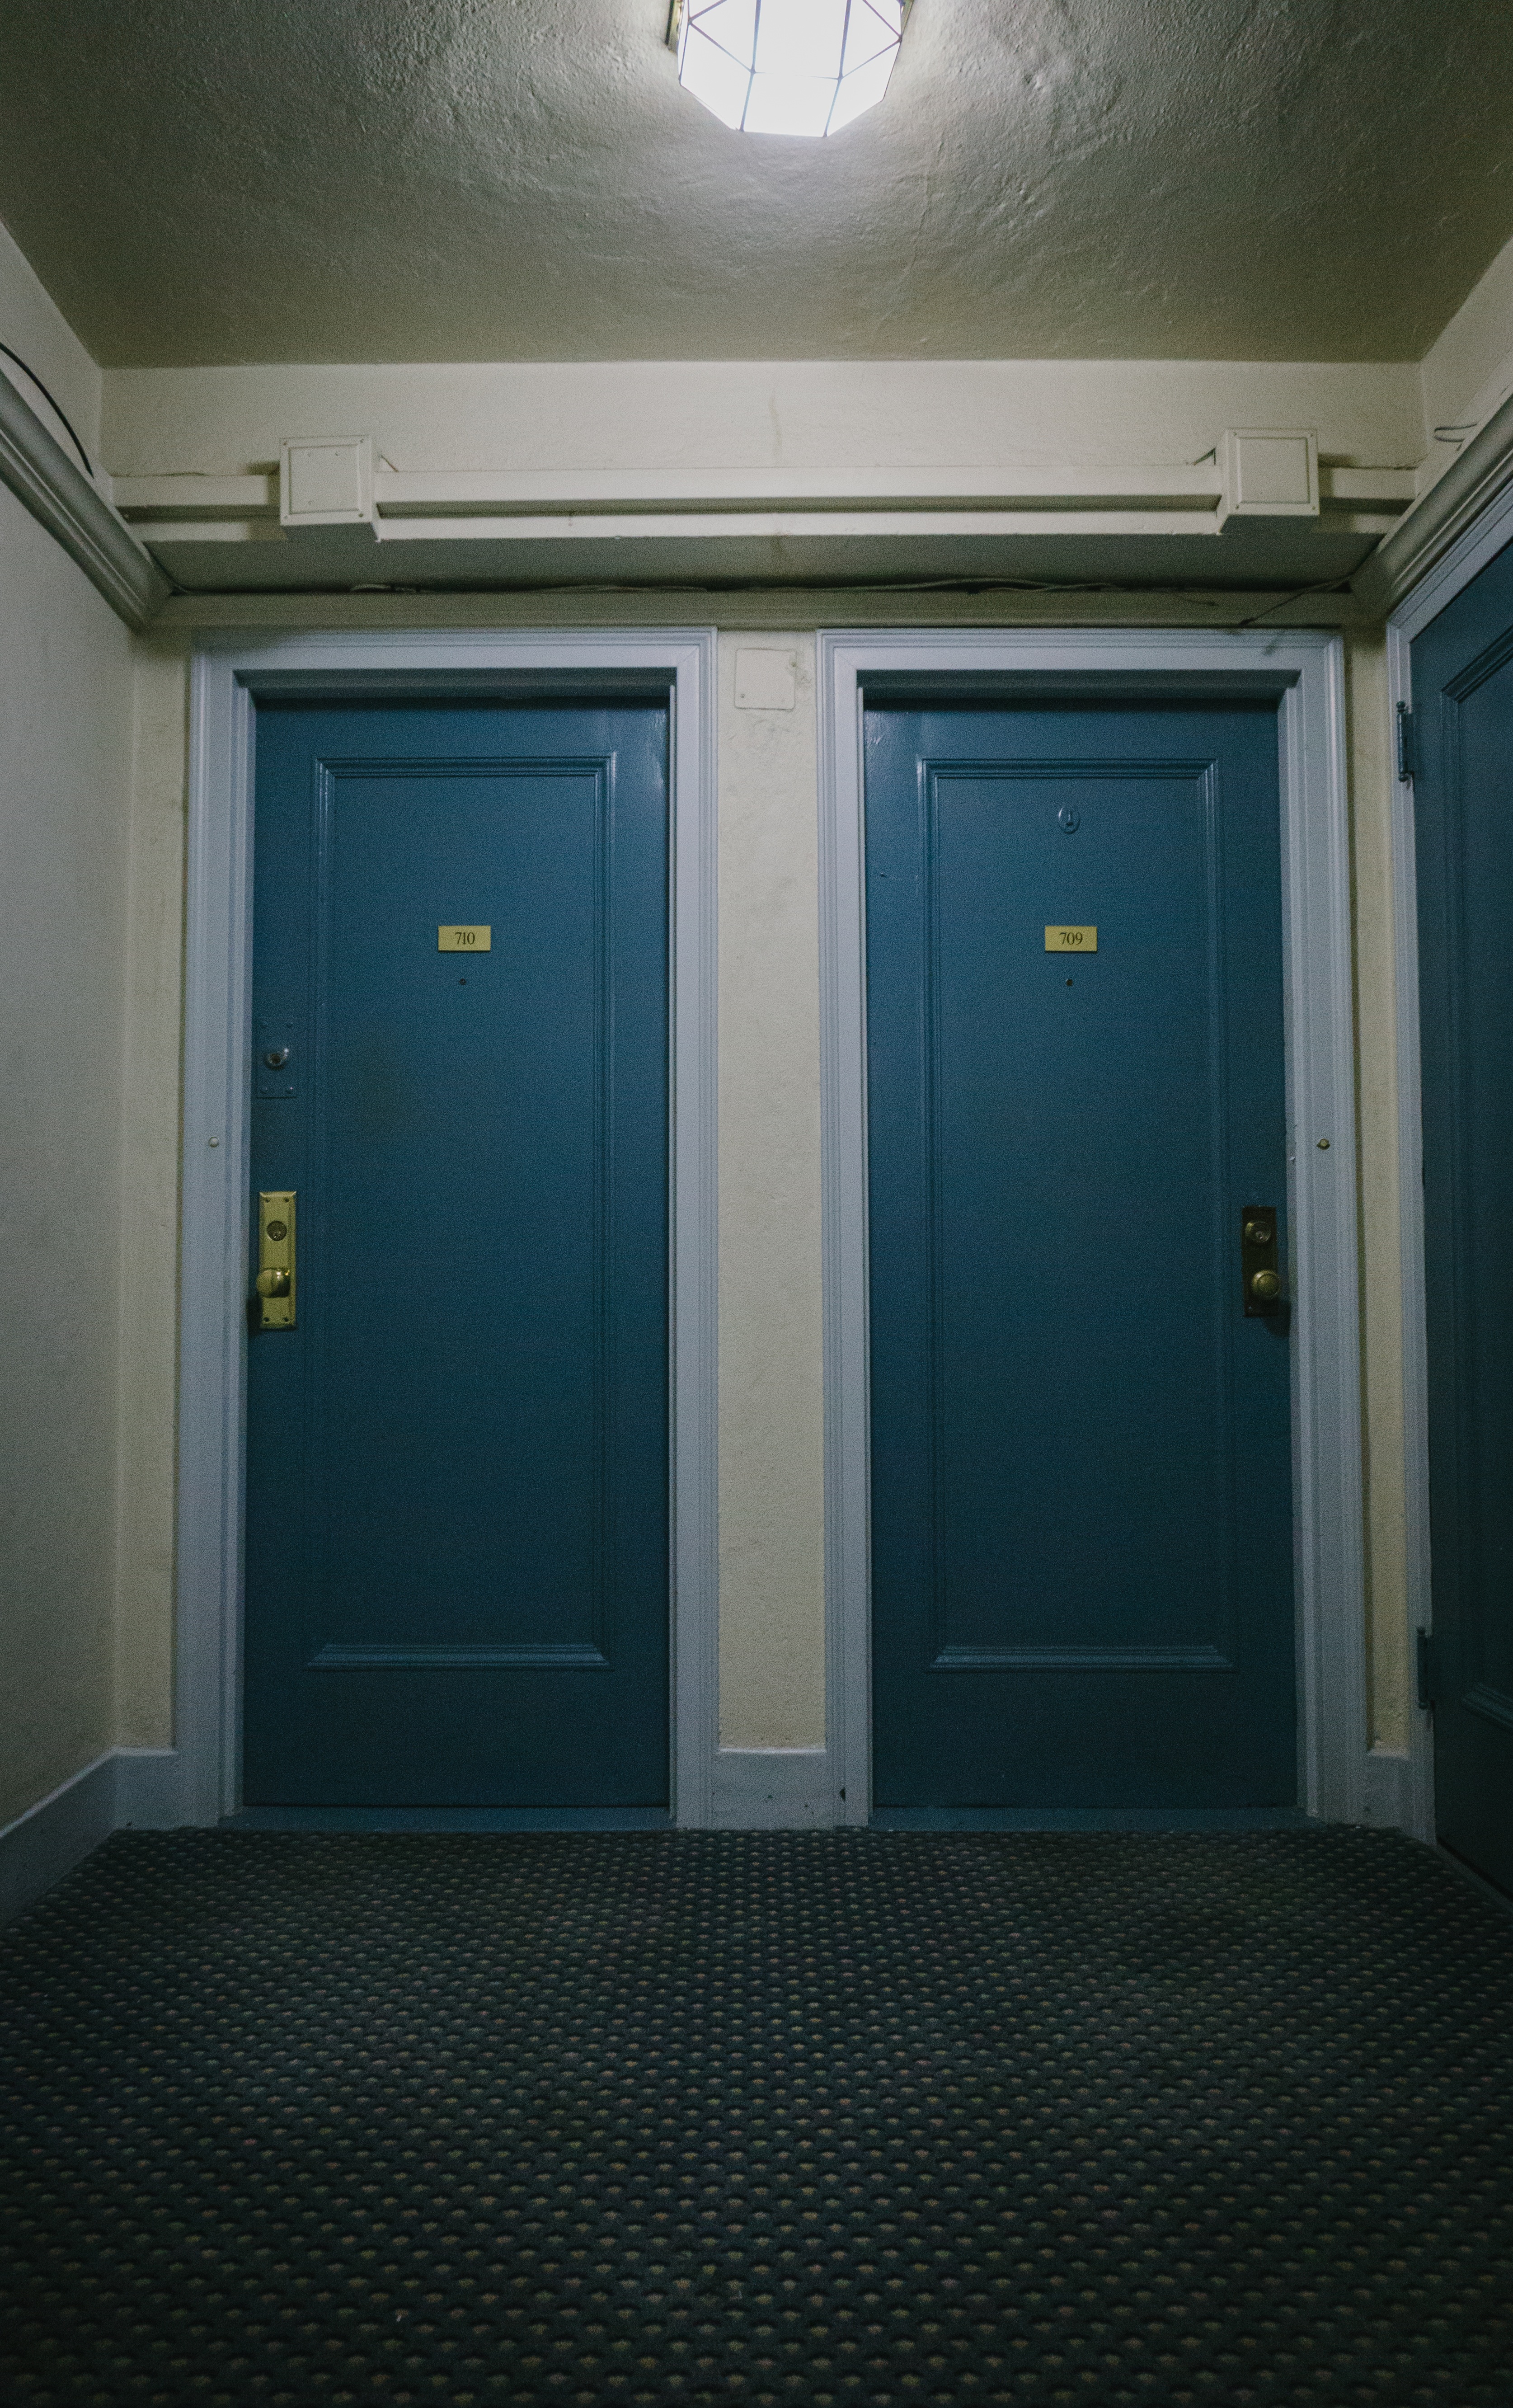
house, hall, property, room, door, interior design